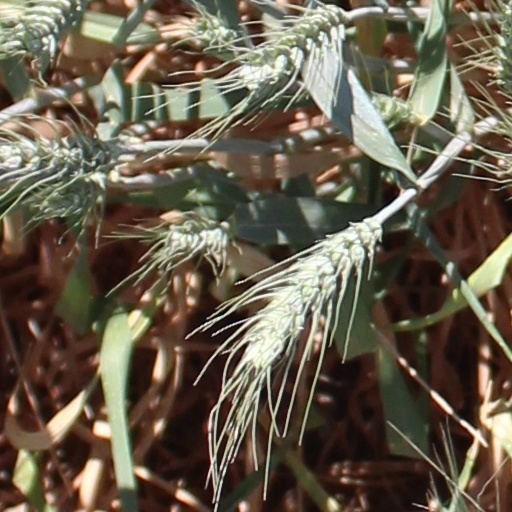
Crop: wheat